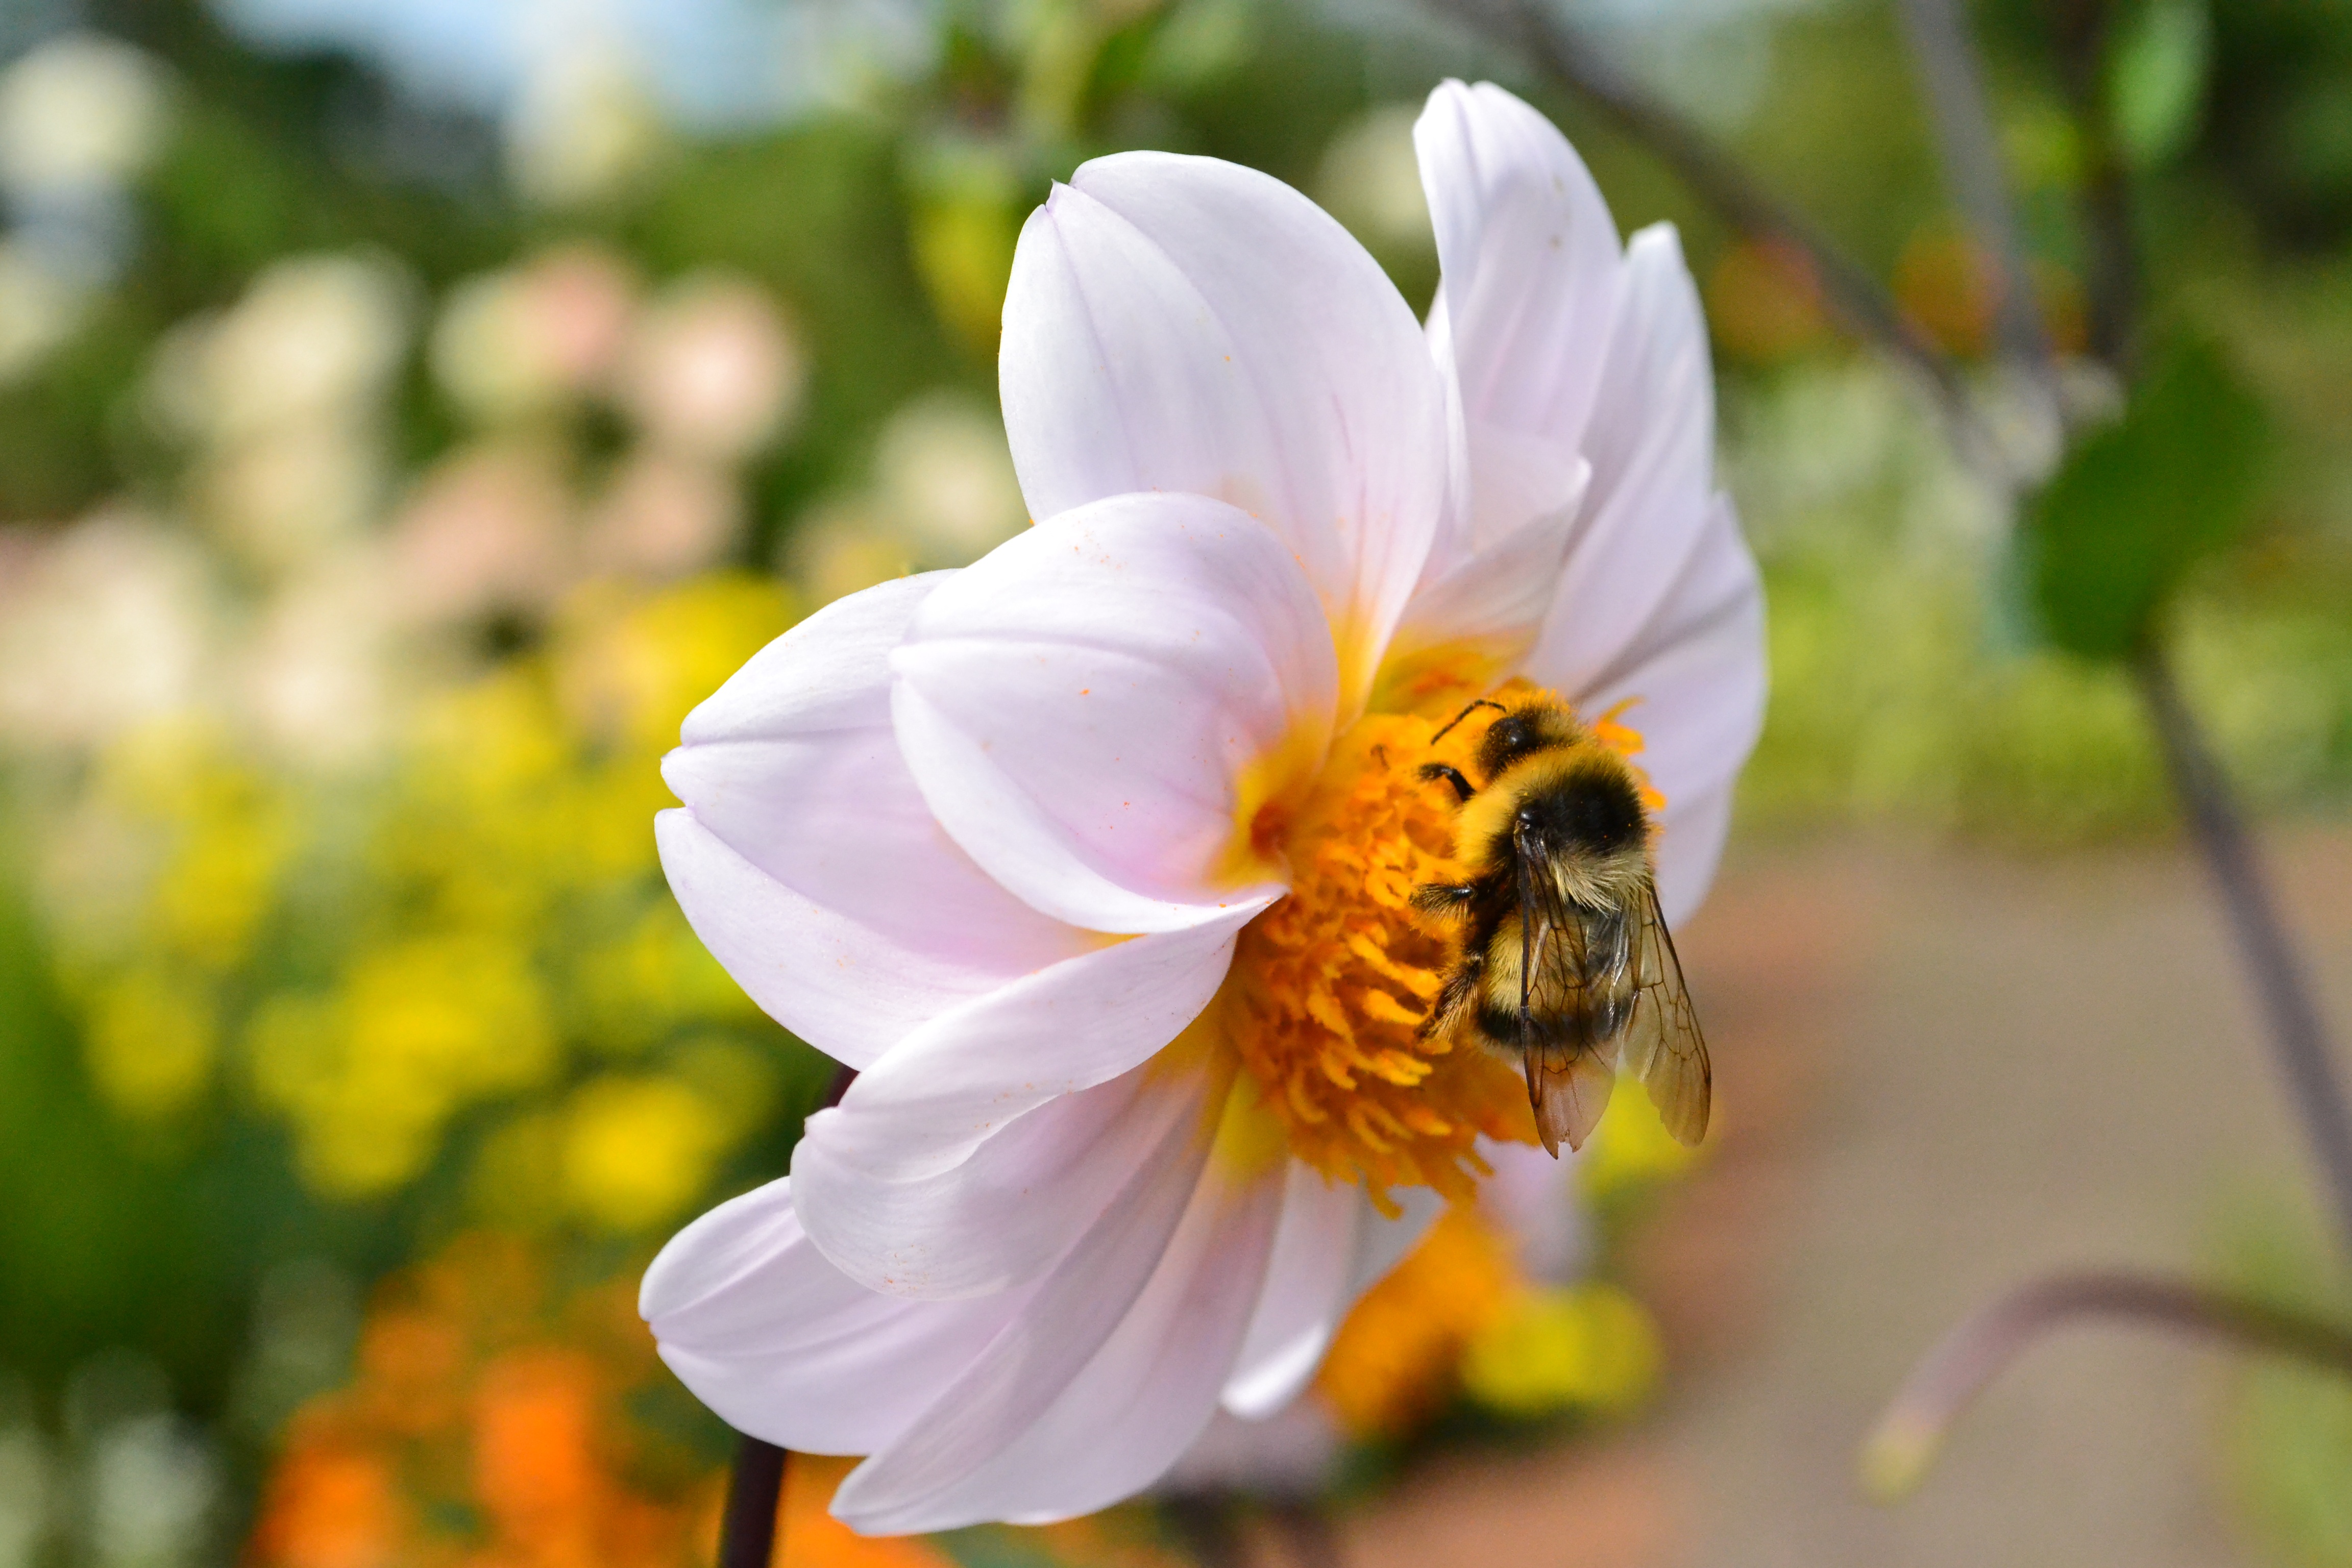
nature, blossom, plant, sun, white, meadow, flower, petal, summer, vacation, pollen, journey, insect, botany, yellow, flora, fauna, invertebrate, wildflower, flowers, close up, outdoors, bee, beauty, day, botanical garden, mood, nectar, living nature, macro photography, beauty in nature, flowering plant, honey bee, daisy family, pollinator, vladivostok, land plant, membrane winged insect